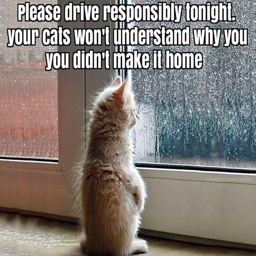
drive safely and come home to your pets .